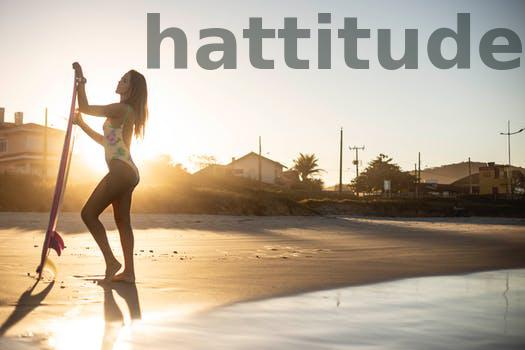
Label: Watermark